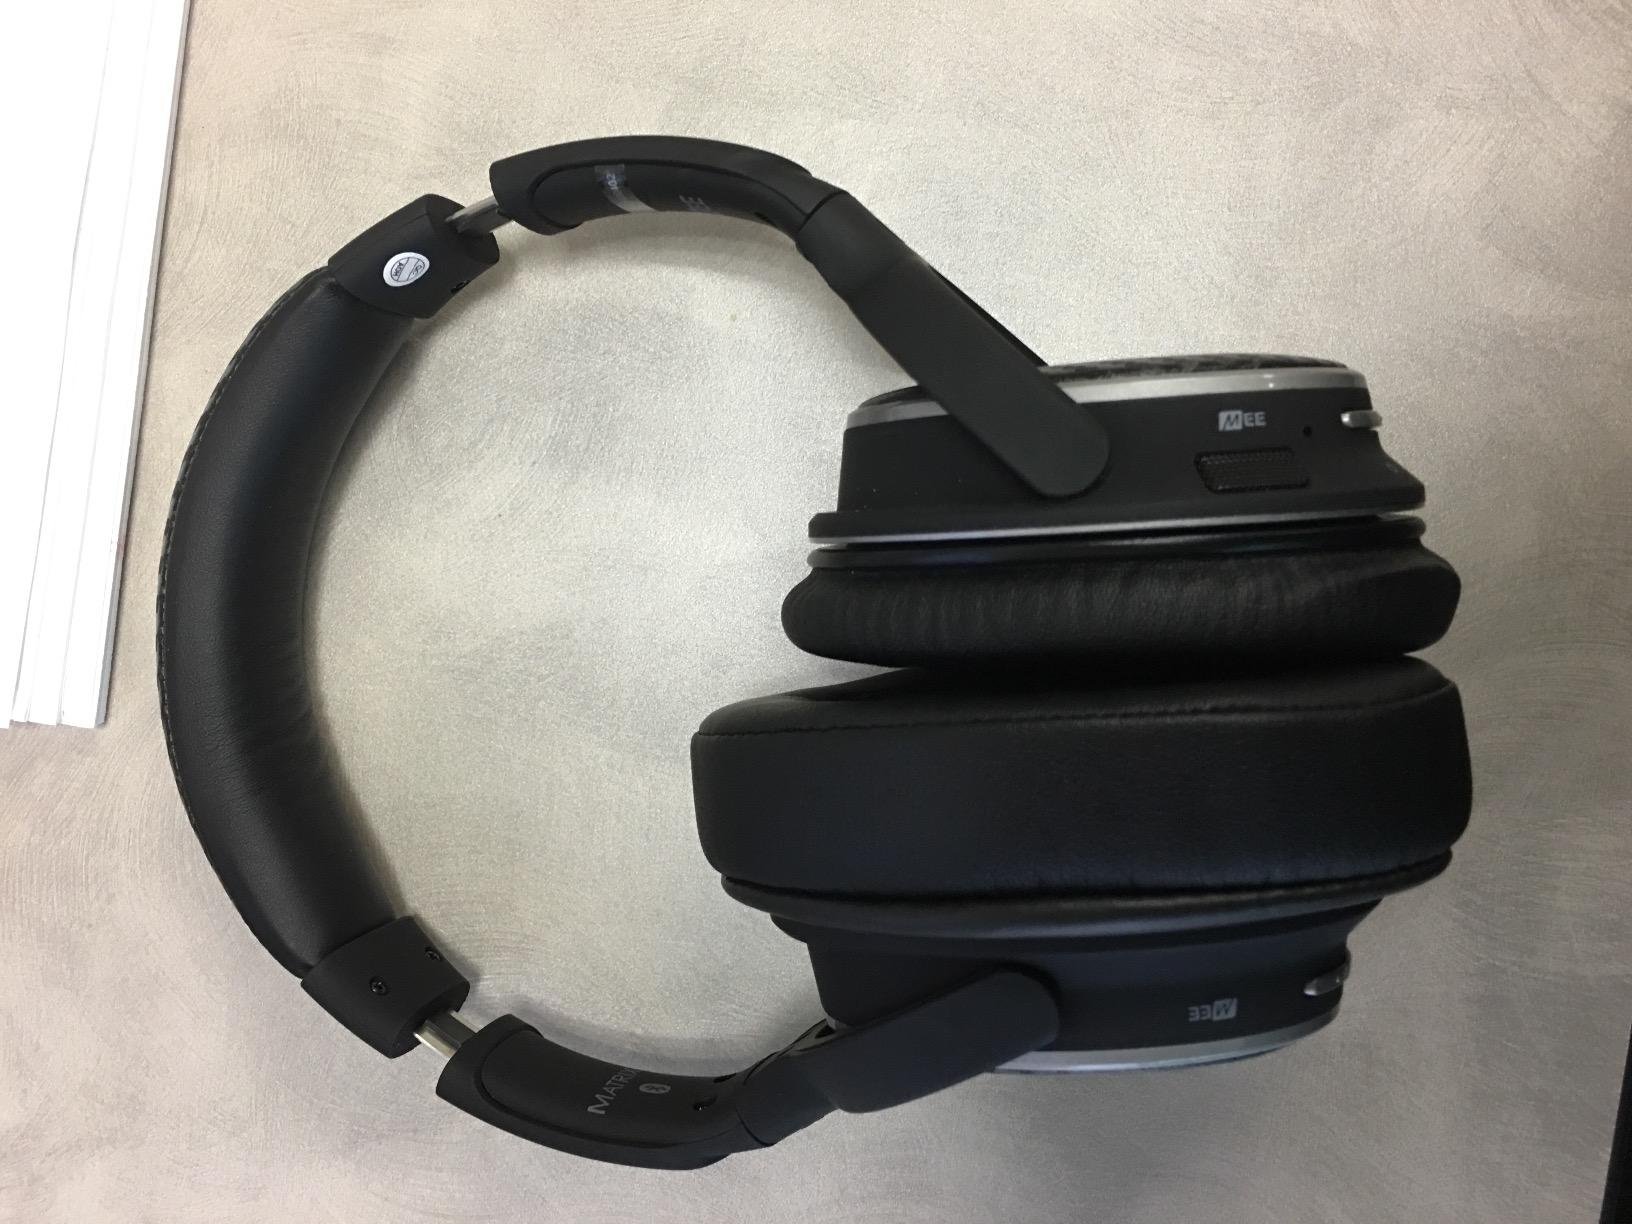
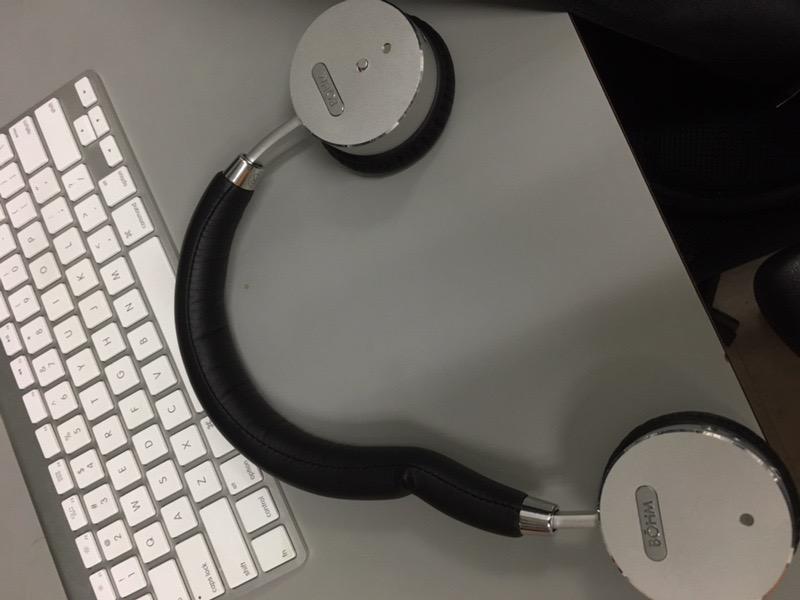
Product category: headphones
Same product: no